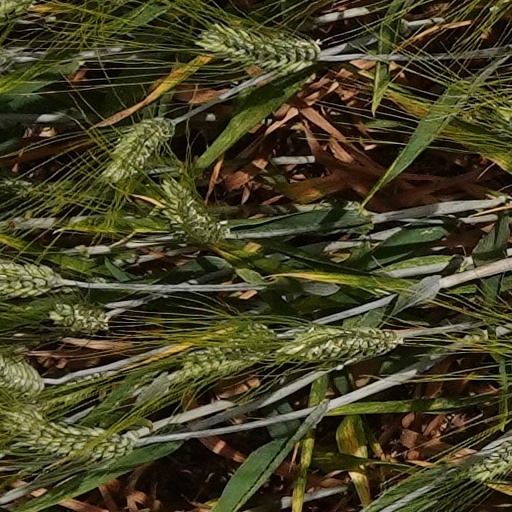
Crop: wheat